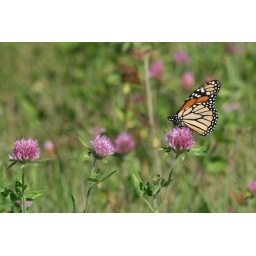
butterfly in a field of clover.